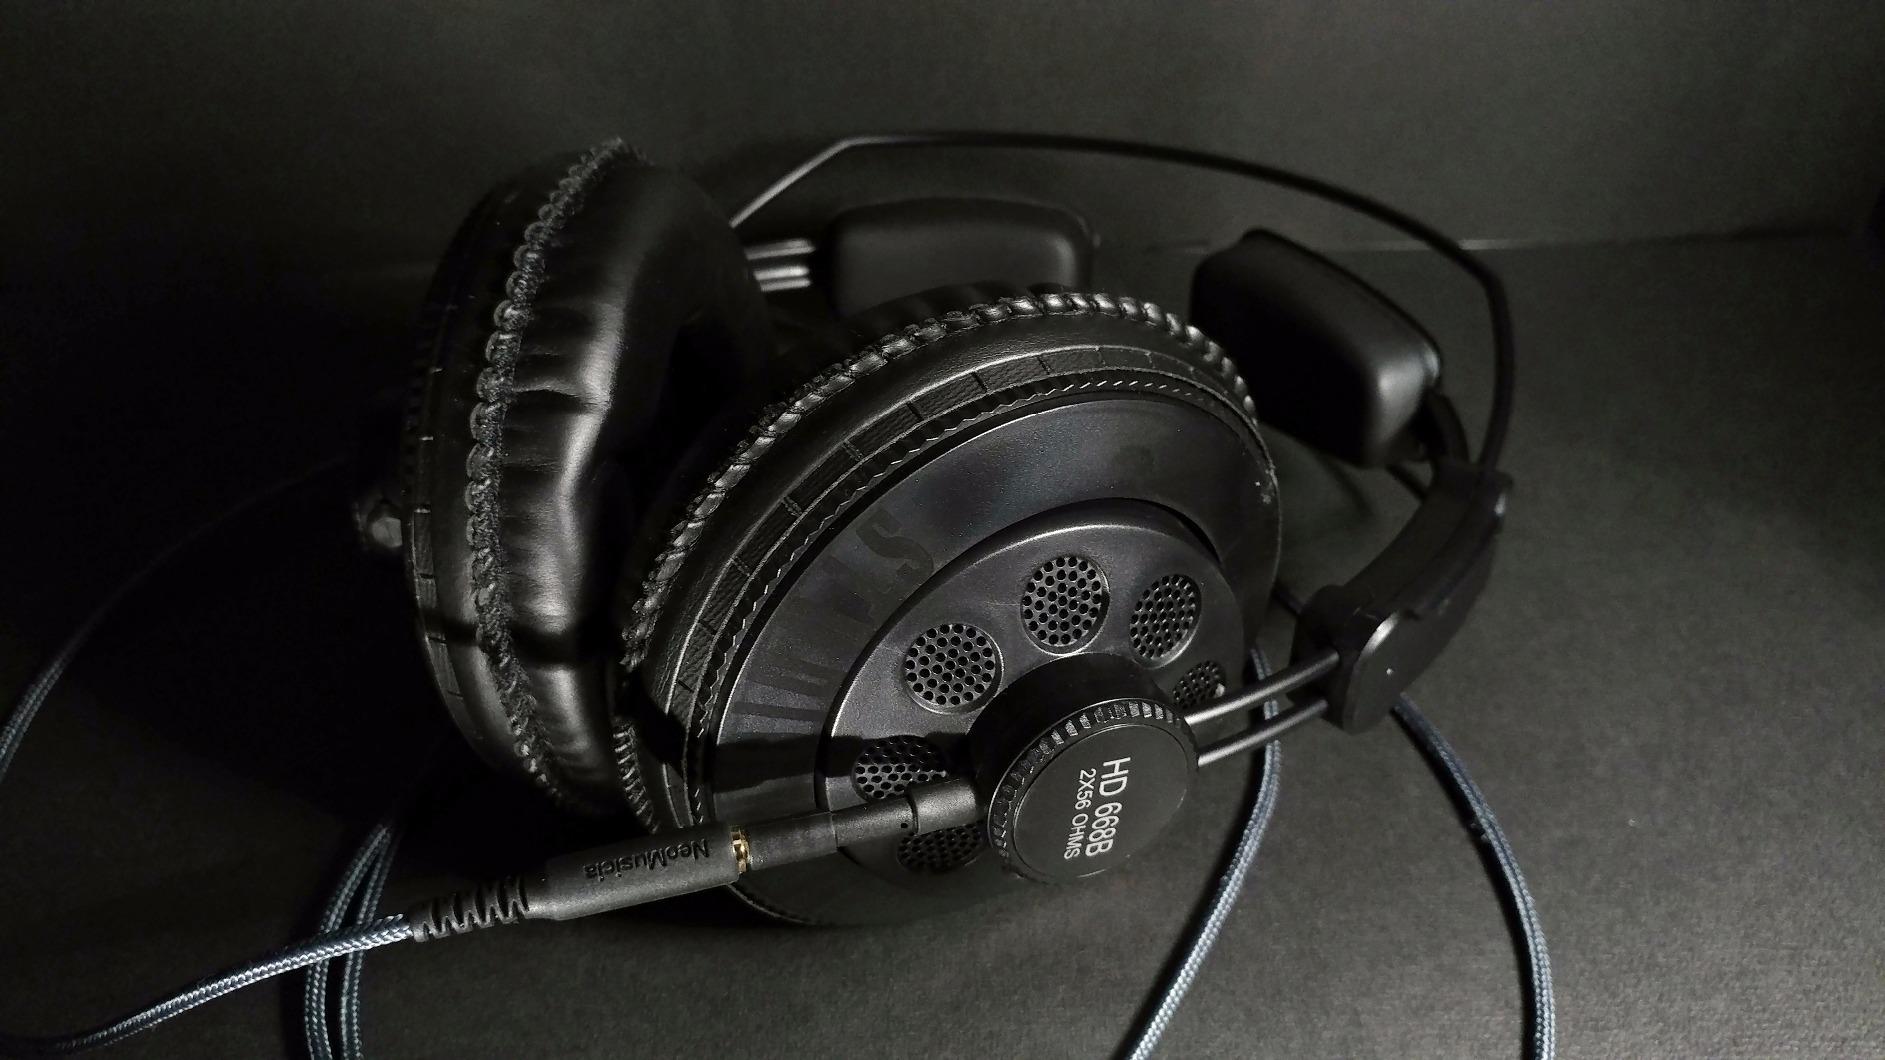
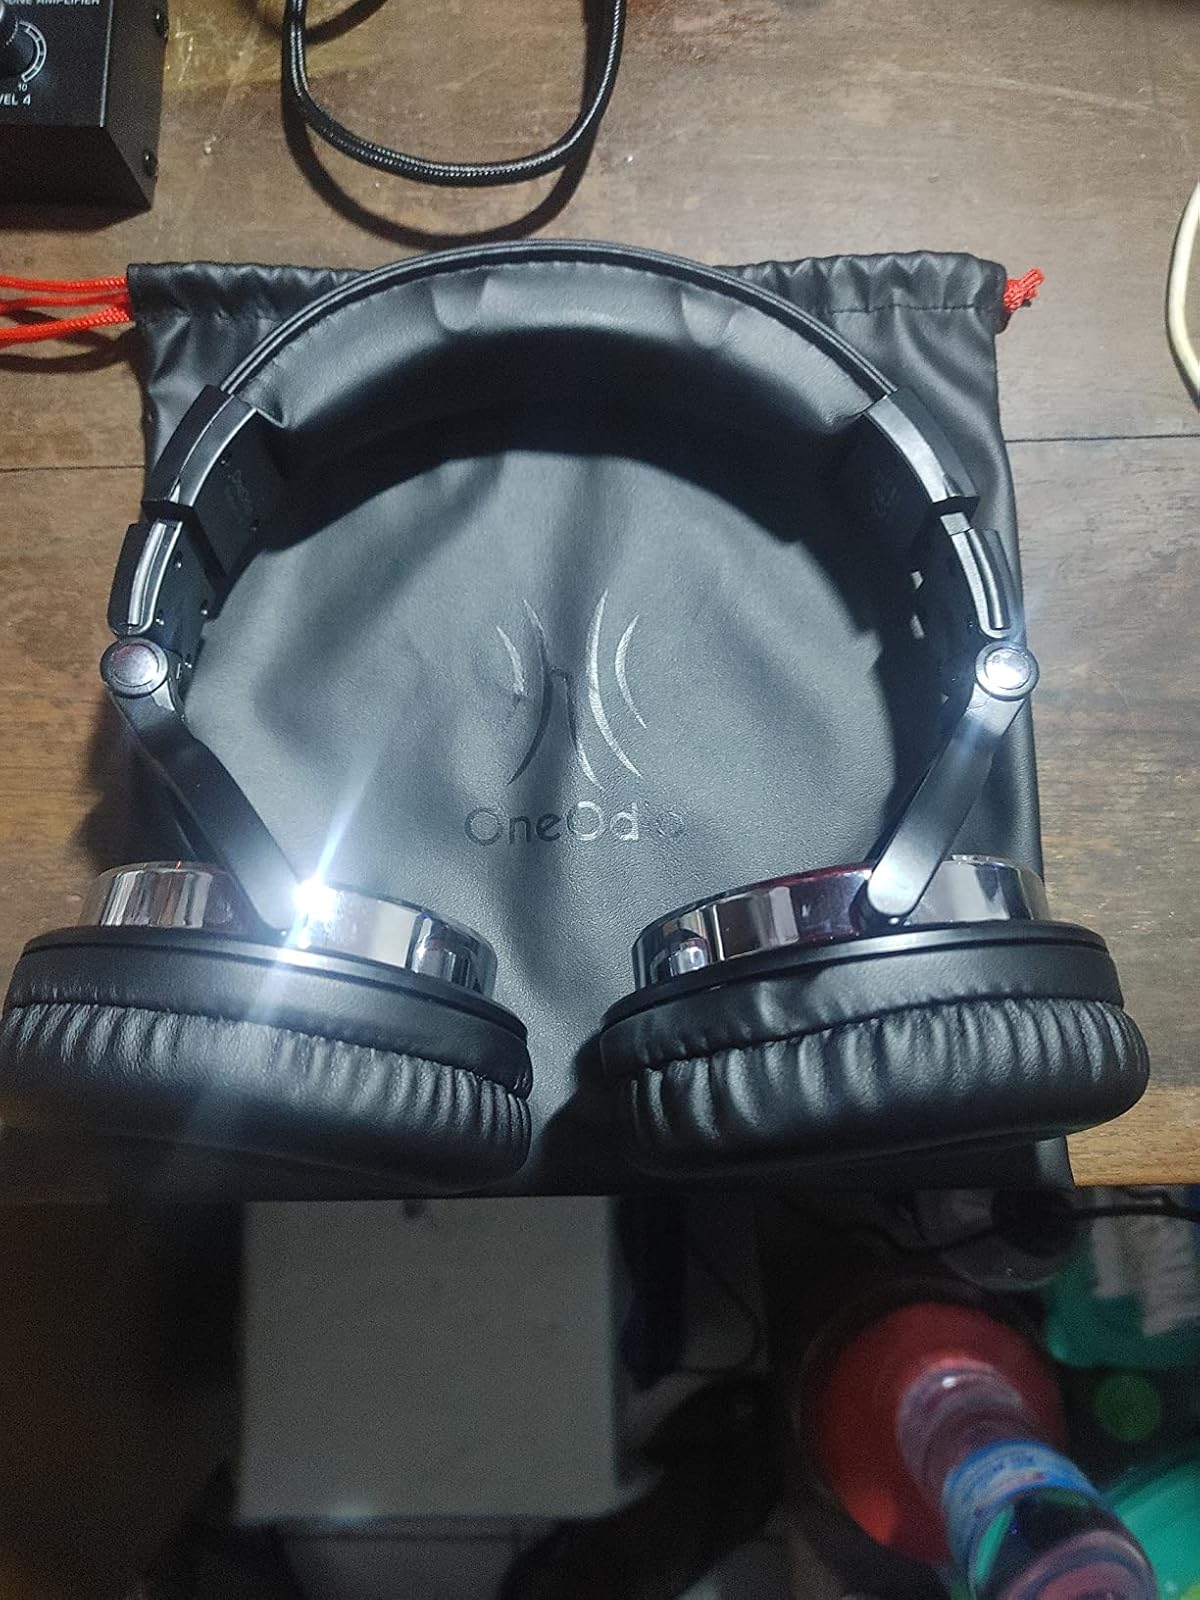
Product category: headphones
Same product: no